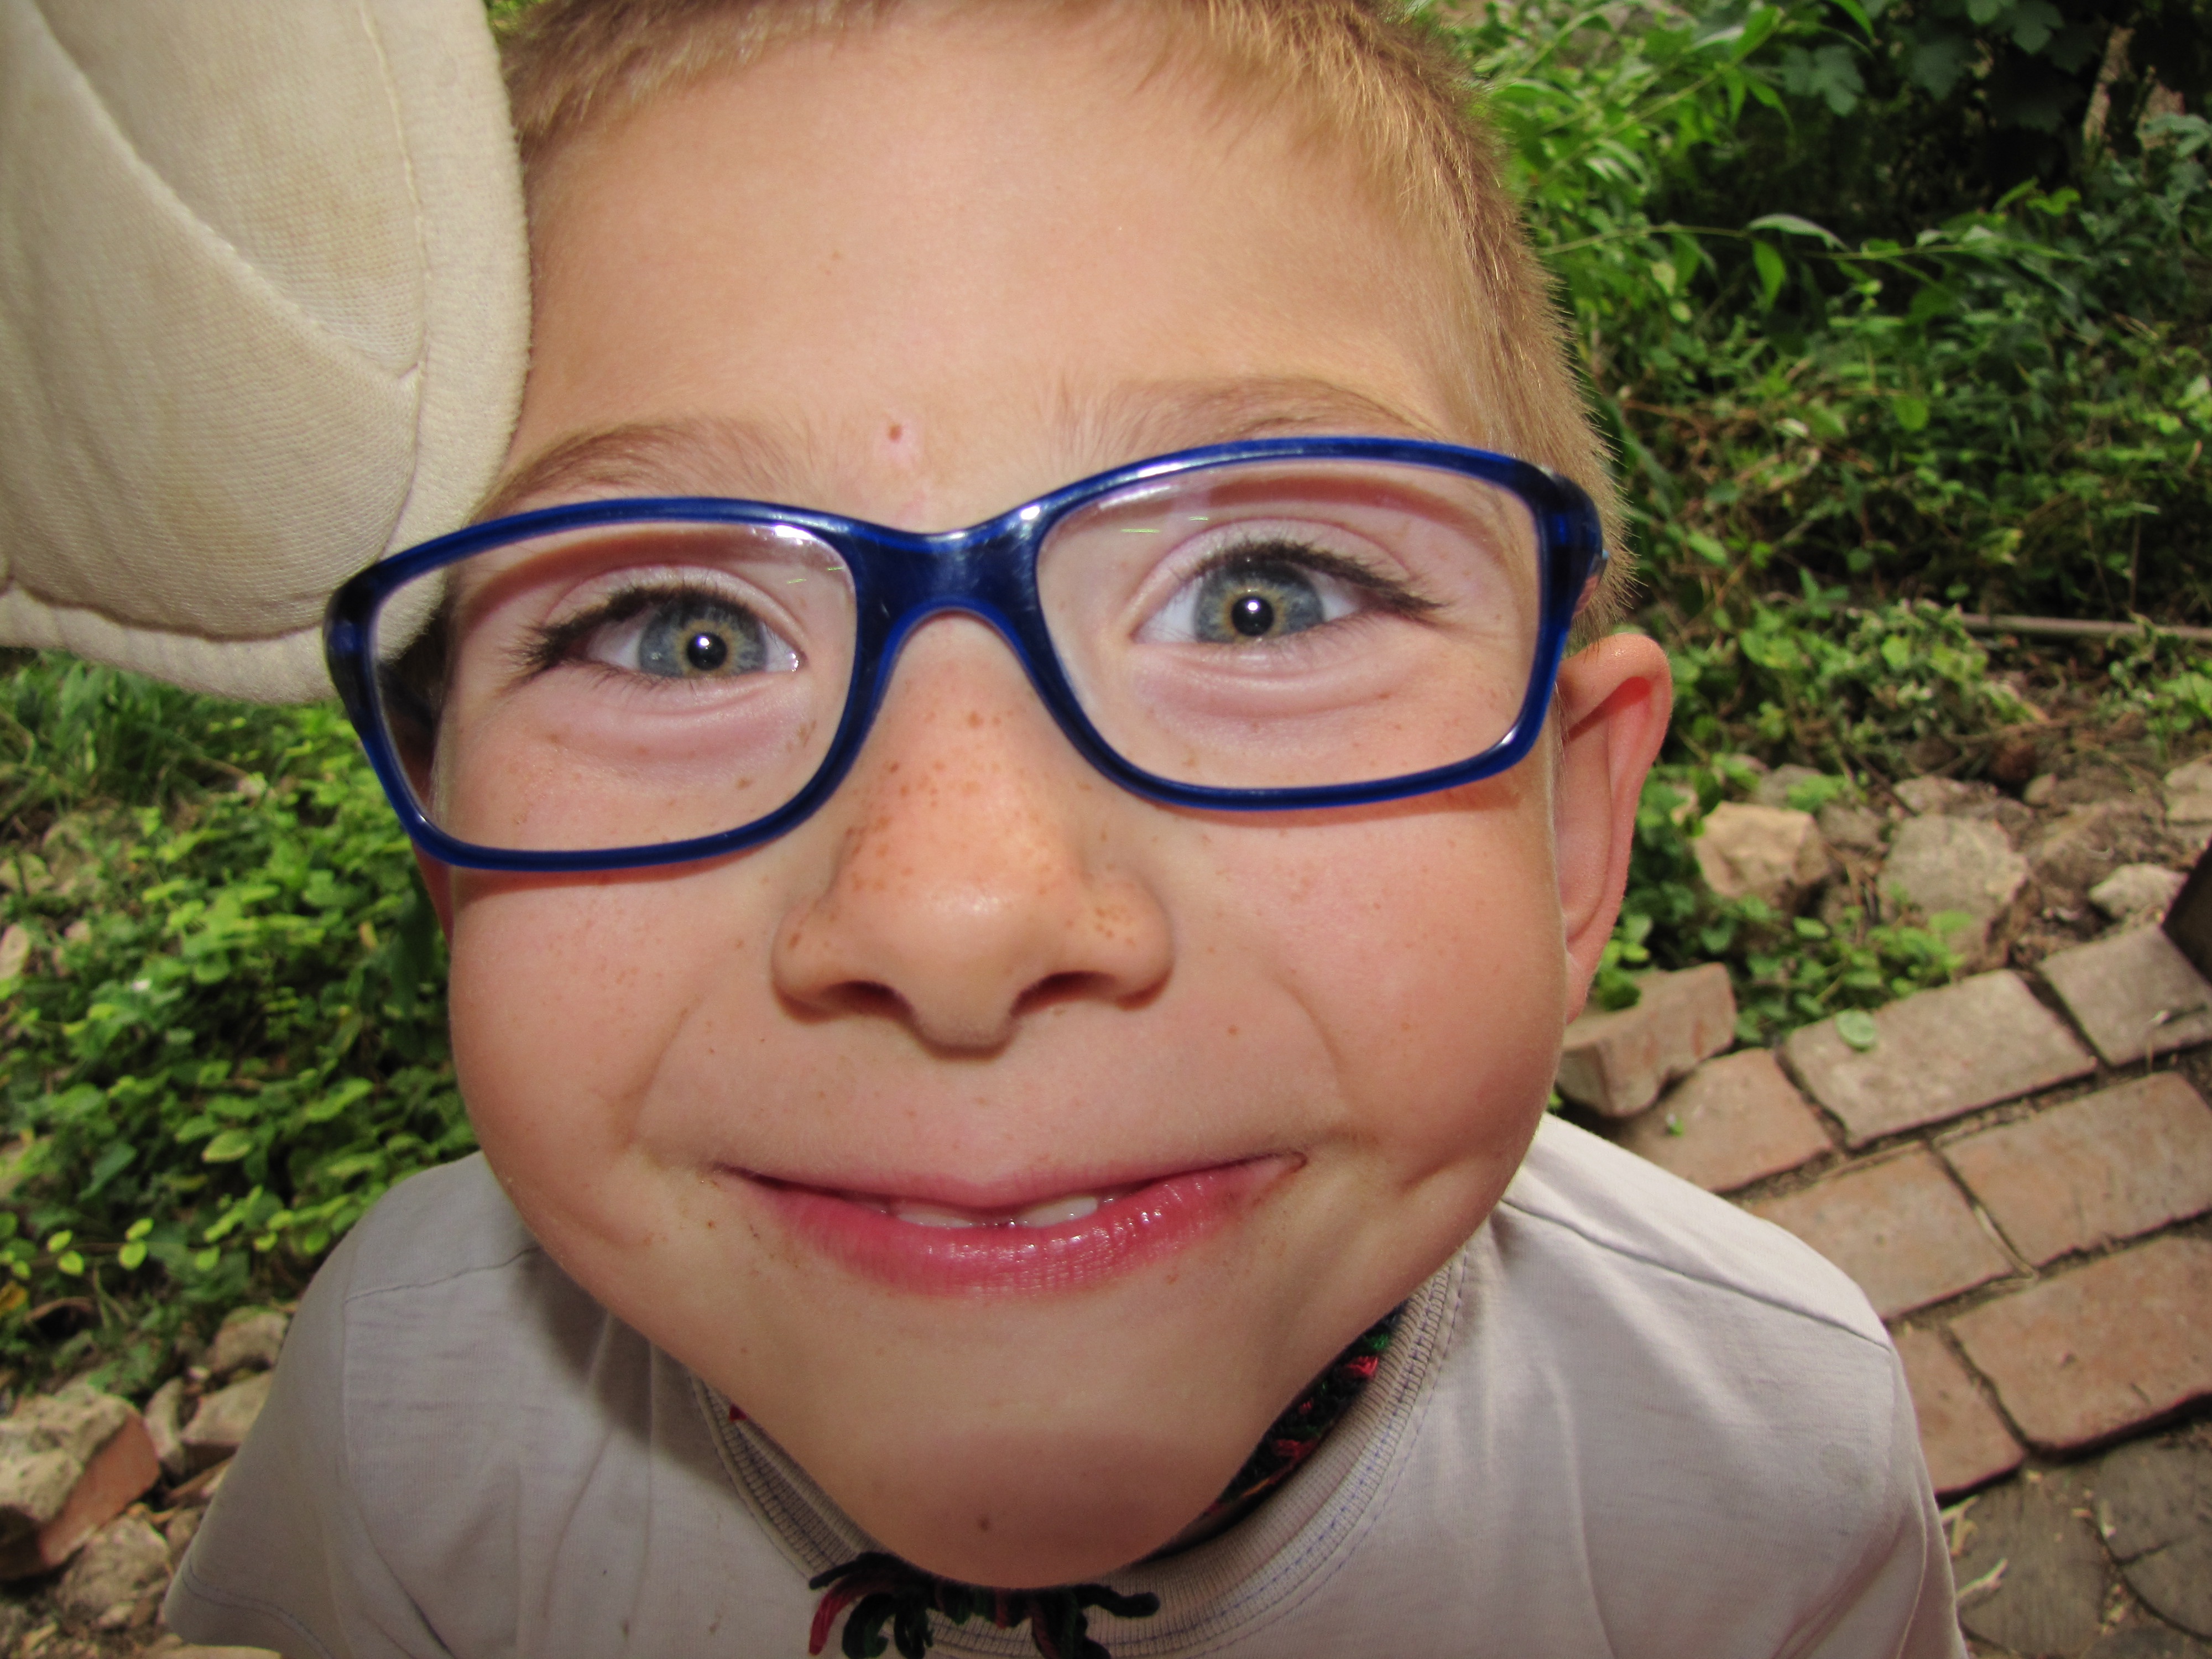
person, woman, kid, cute, portrait, child, facial expression, smile, laugh, human body, face, nose, happy, happiness, sunglasses, toddler, eye, glasses, head, skin, joy, organ, laughter, facial, small child, gotta love, vision care